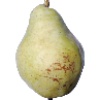
Label: pear_williams